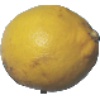
Label: lemon